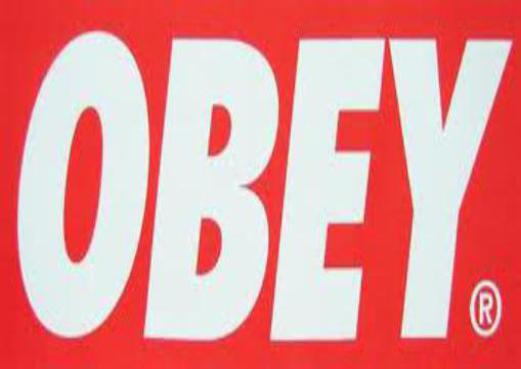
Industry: Clothes